The Ugly Ones

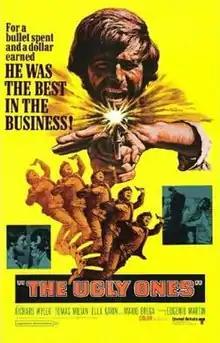
US film poster

The Ugly Ones (es: "El precio de un hombre", lit. "The Price of a Man", it: "The Bounty Killer", later "La morte ti segue... ma non ha fretta", lit. "Death follows you... but not in a hurry") is a 1966 Spanish-Italian spaghetti Western film directed by Eugenio Martín.